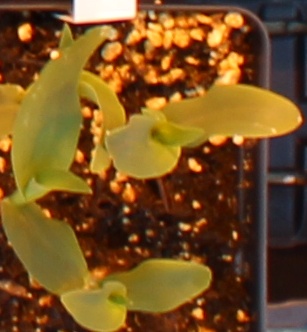
Label: Corn